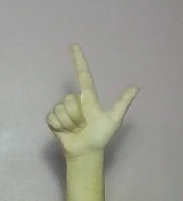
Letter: laam